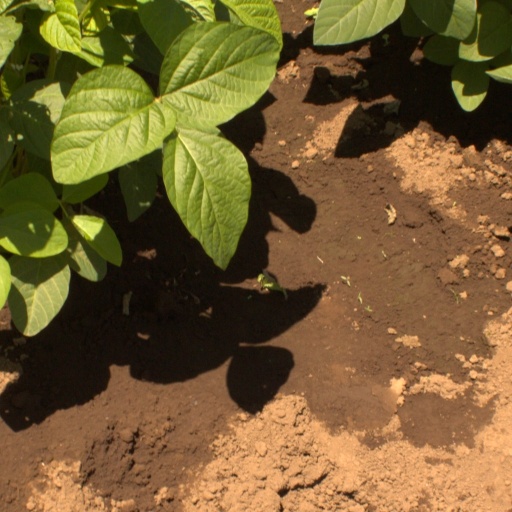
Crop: soybean